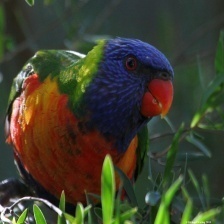
Species: RAINBOW LORIKEET
Scientific name: TRICHOGLOSSUS MOLUCCANUS
ImageNet parent category: lorikeet